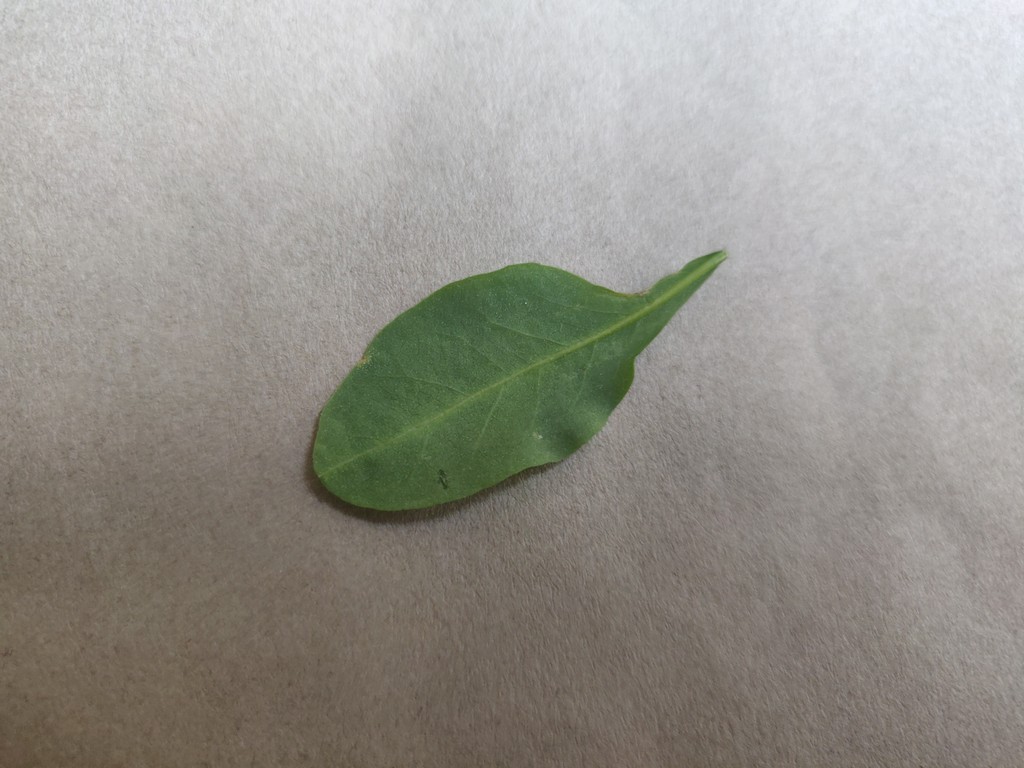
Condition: Healthy
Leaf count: single
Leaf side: back